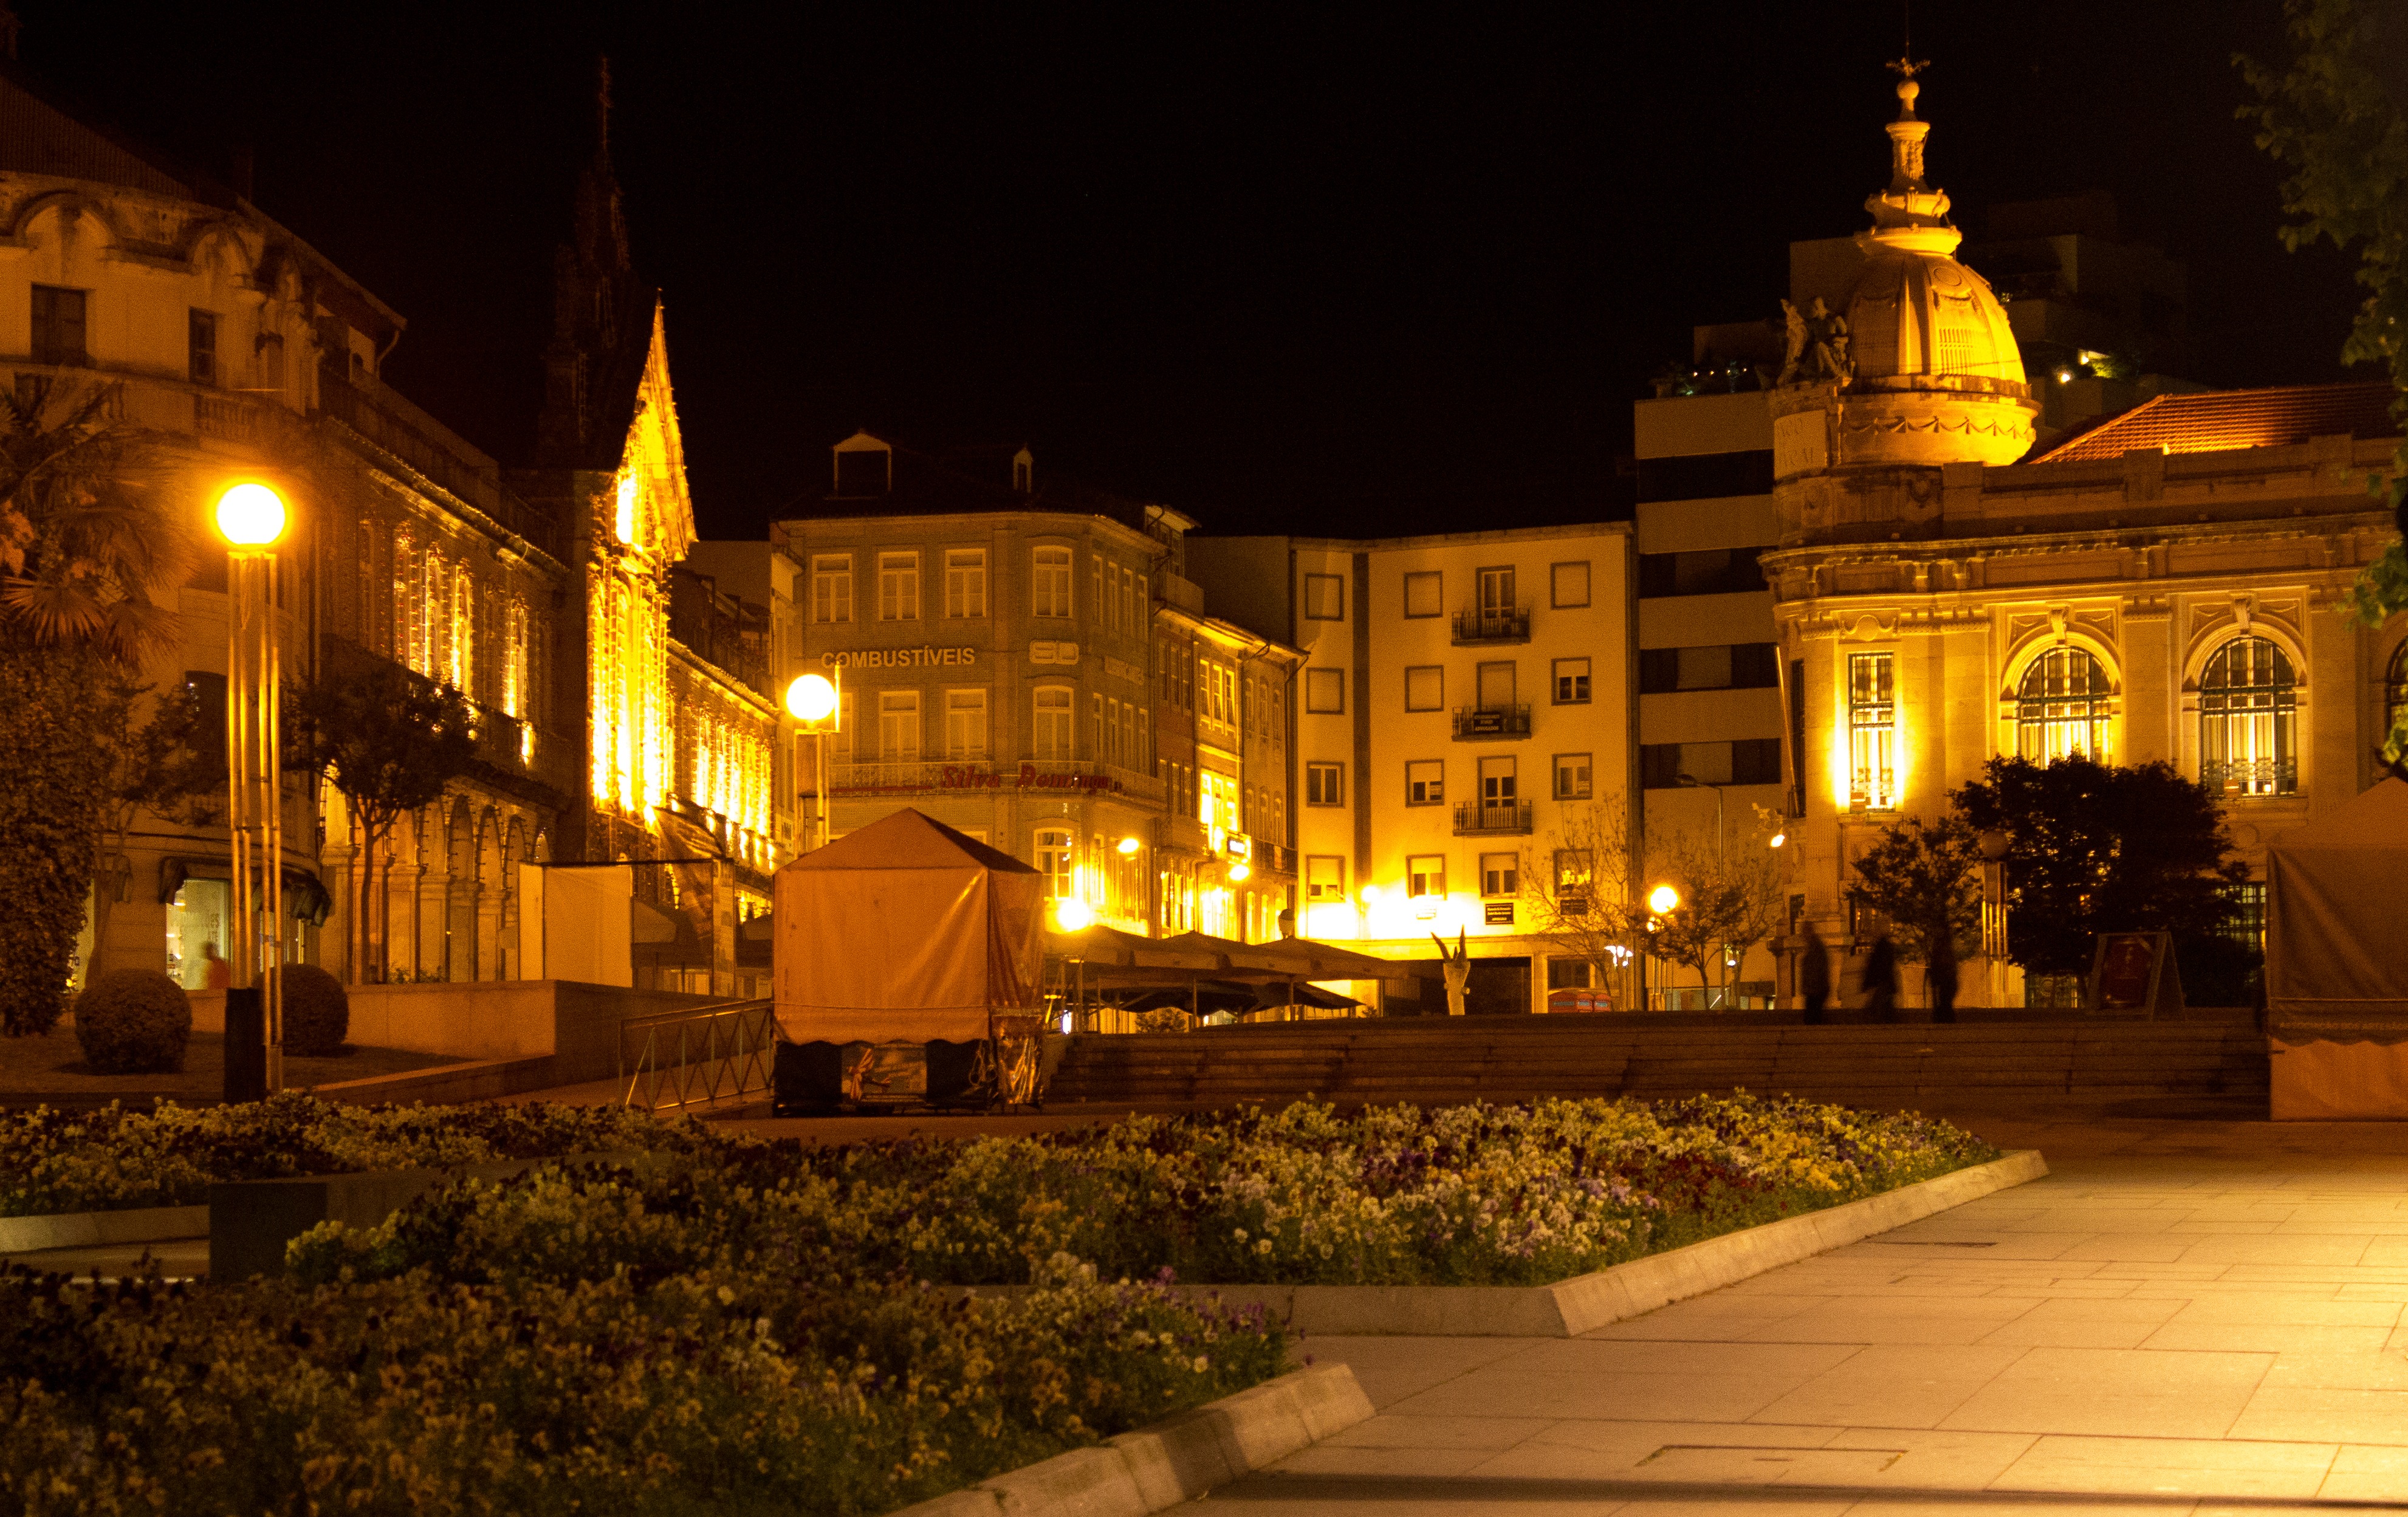
light, night, town, palace, city, cityscape, downtown, evening, plaza, landmark, lighting, portugal, town square, braga, human settlement